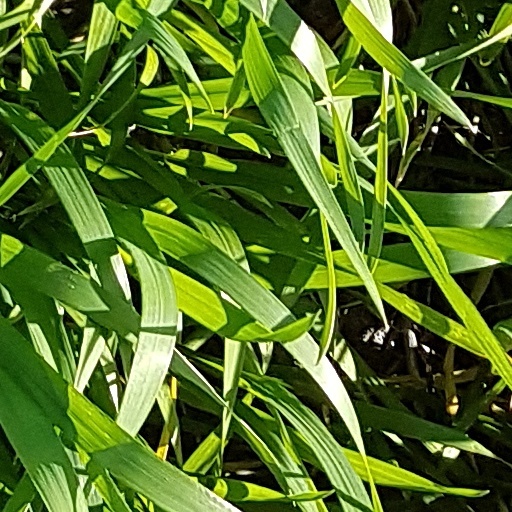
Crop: wheat